Janelle Mae Frayna

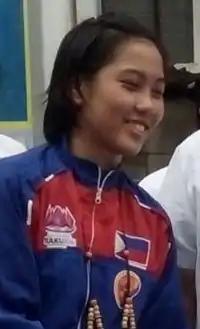
Frayna in 2017

Janelle Mae Frayna (born May 19, 1996) is a Filipina chess player. She was awarded the title of Woman Grandmaster by FIDE in 2017, becoming the first from the Philippines to achieve this. She is a 3-time and the current Philippine Women's Chess Champion.